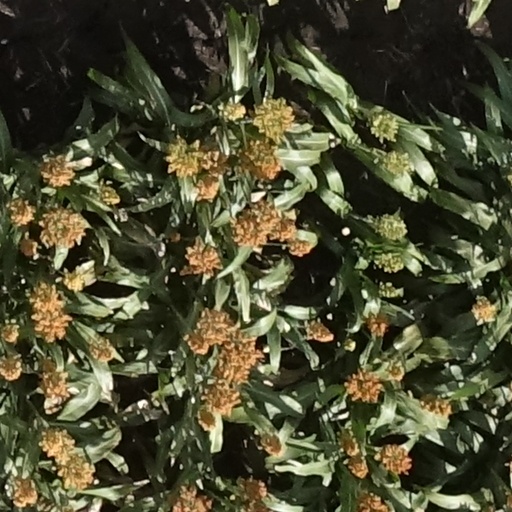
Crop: sorghum